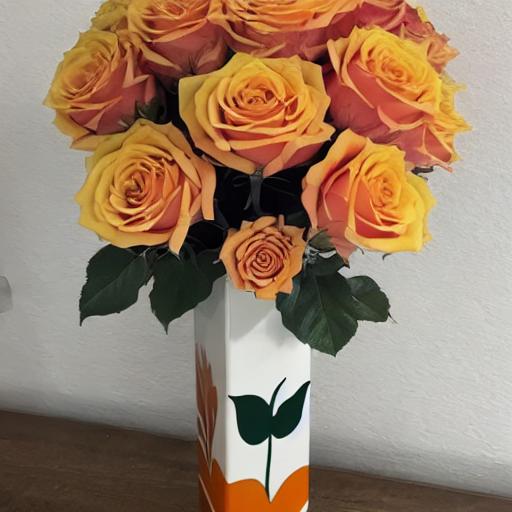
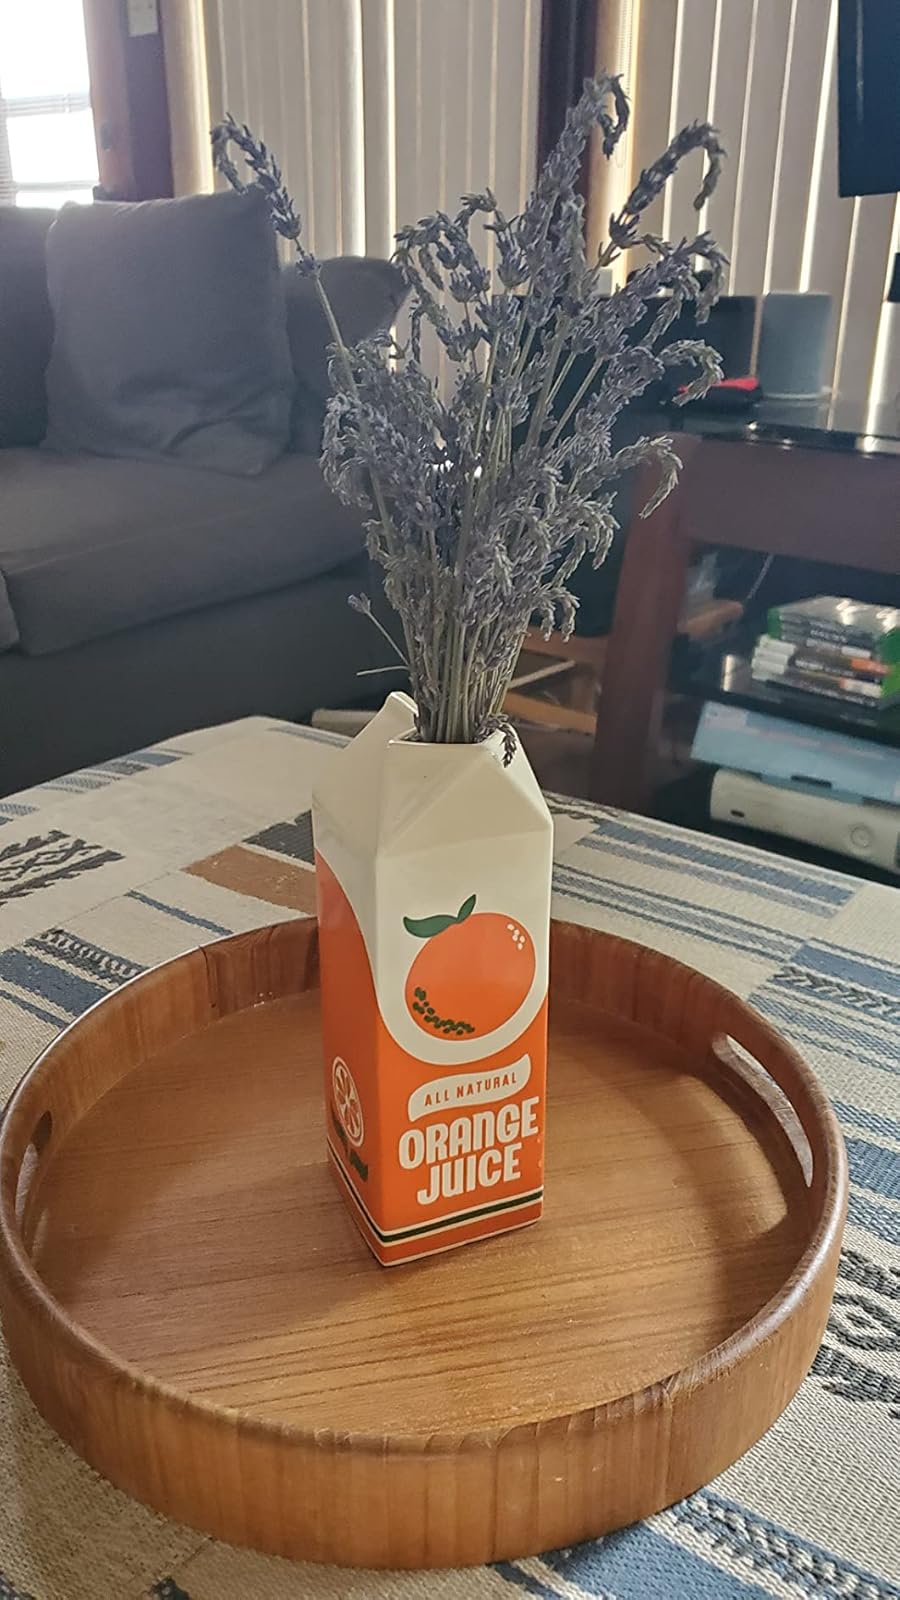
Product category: vase
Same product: no